Chacon (1912)

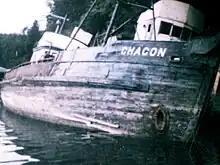
Chacon resting on beach before salvage. Another unknown boat behind her.

"Chacon" and her sister "Celtic" were designed by world-famous naval architect Leslie Geary and built in Seattle by Johnson Brothers and Blanchard in 1912 as fish trap tenders for Fidalgo Island Packing Co. cannery operations in Ketchikan, Alaska, and Port Graham, Alaska.